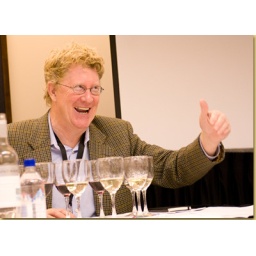
A happy bottle of redleaf water in some very good company at Cornucopia in Whistler, 2008.